2004 Allan Cup

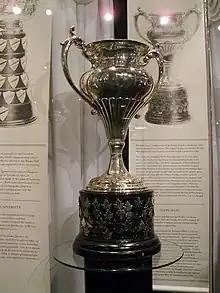
Silver bowl trophy with two large handles, mounted on a black plinth.

The 2004 Allan Cup was the Canadian senior ice hockey championship for the 2003–04 senior "AAA" season. The event was hosted by the St-Georges Garaga in Saint-Georges, Quebec. The 2004 tournament marked the 96th year that the Allan Cup has been awarded.